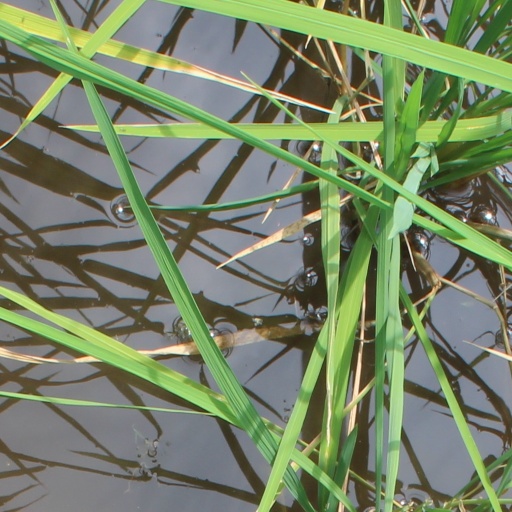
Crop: rice